Campos Novos

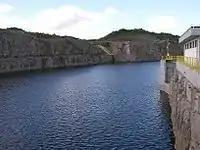
Reservoir at the Campos Novos Hydroelectric Plant

Like other municipalities in the broader Western Santa Catarina region, the history of Campos Novos has its roots in the earliest settlement experiences of the Southern Region of Brazil. Before the emergence of settlements in 1650 at São Francisco, Desterro, and Laguna—efforts led by settlers from São Paulo who ventured by sea in search of new opportunities—Western Santa Catarina was already experiencing the proximity of Spaniards, who, alongside Jesuits, explored the region stretching from the Iguazu River to the Uruguay River. Later, in 1663, the "bandeirante" Antônio Raposo Tavares traversed these lands and, allied with the Coroado indigenous groups, began aggressively pursuing indigenous settlements, a consequence of the catechetical endeavors of those priests. Until 1770, however, when they ceased traveling south due to the allure of gold in the Goiás and Mato Grosso captaincies, the settlers from São Paulo had little to exchange for these lands, at least in terms of regional colonization efforts.